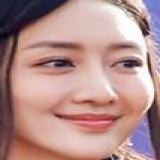
diễn viên Vương Âu